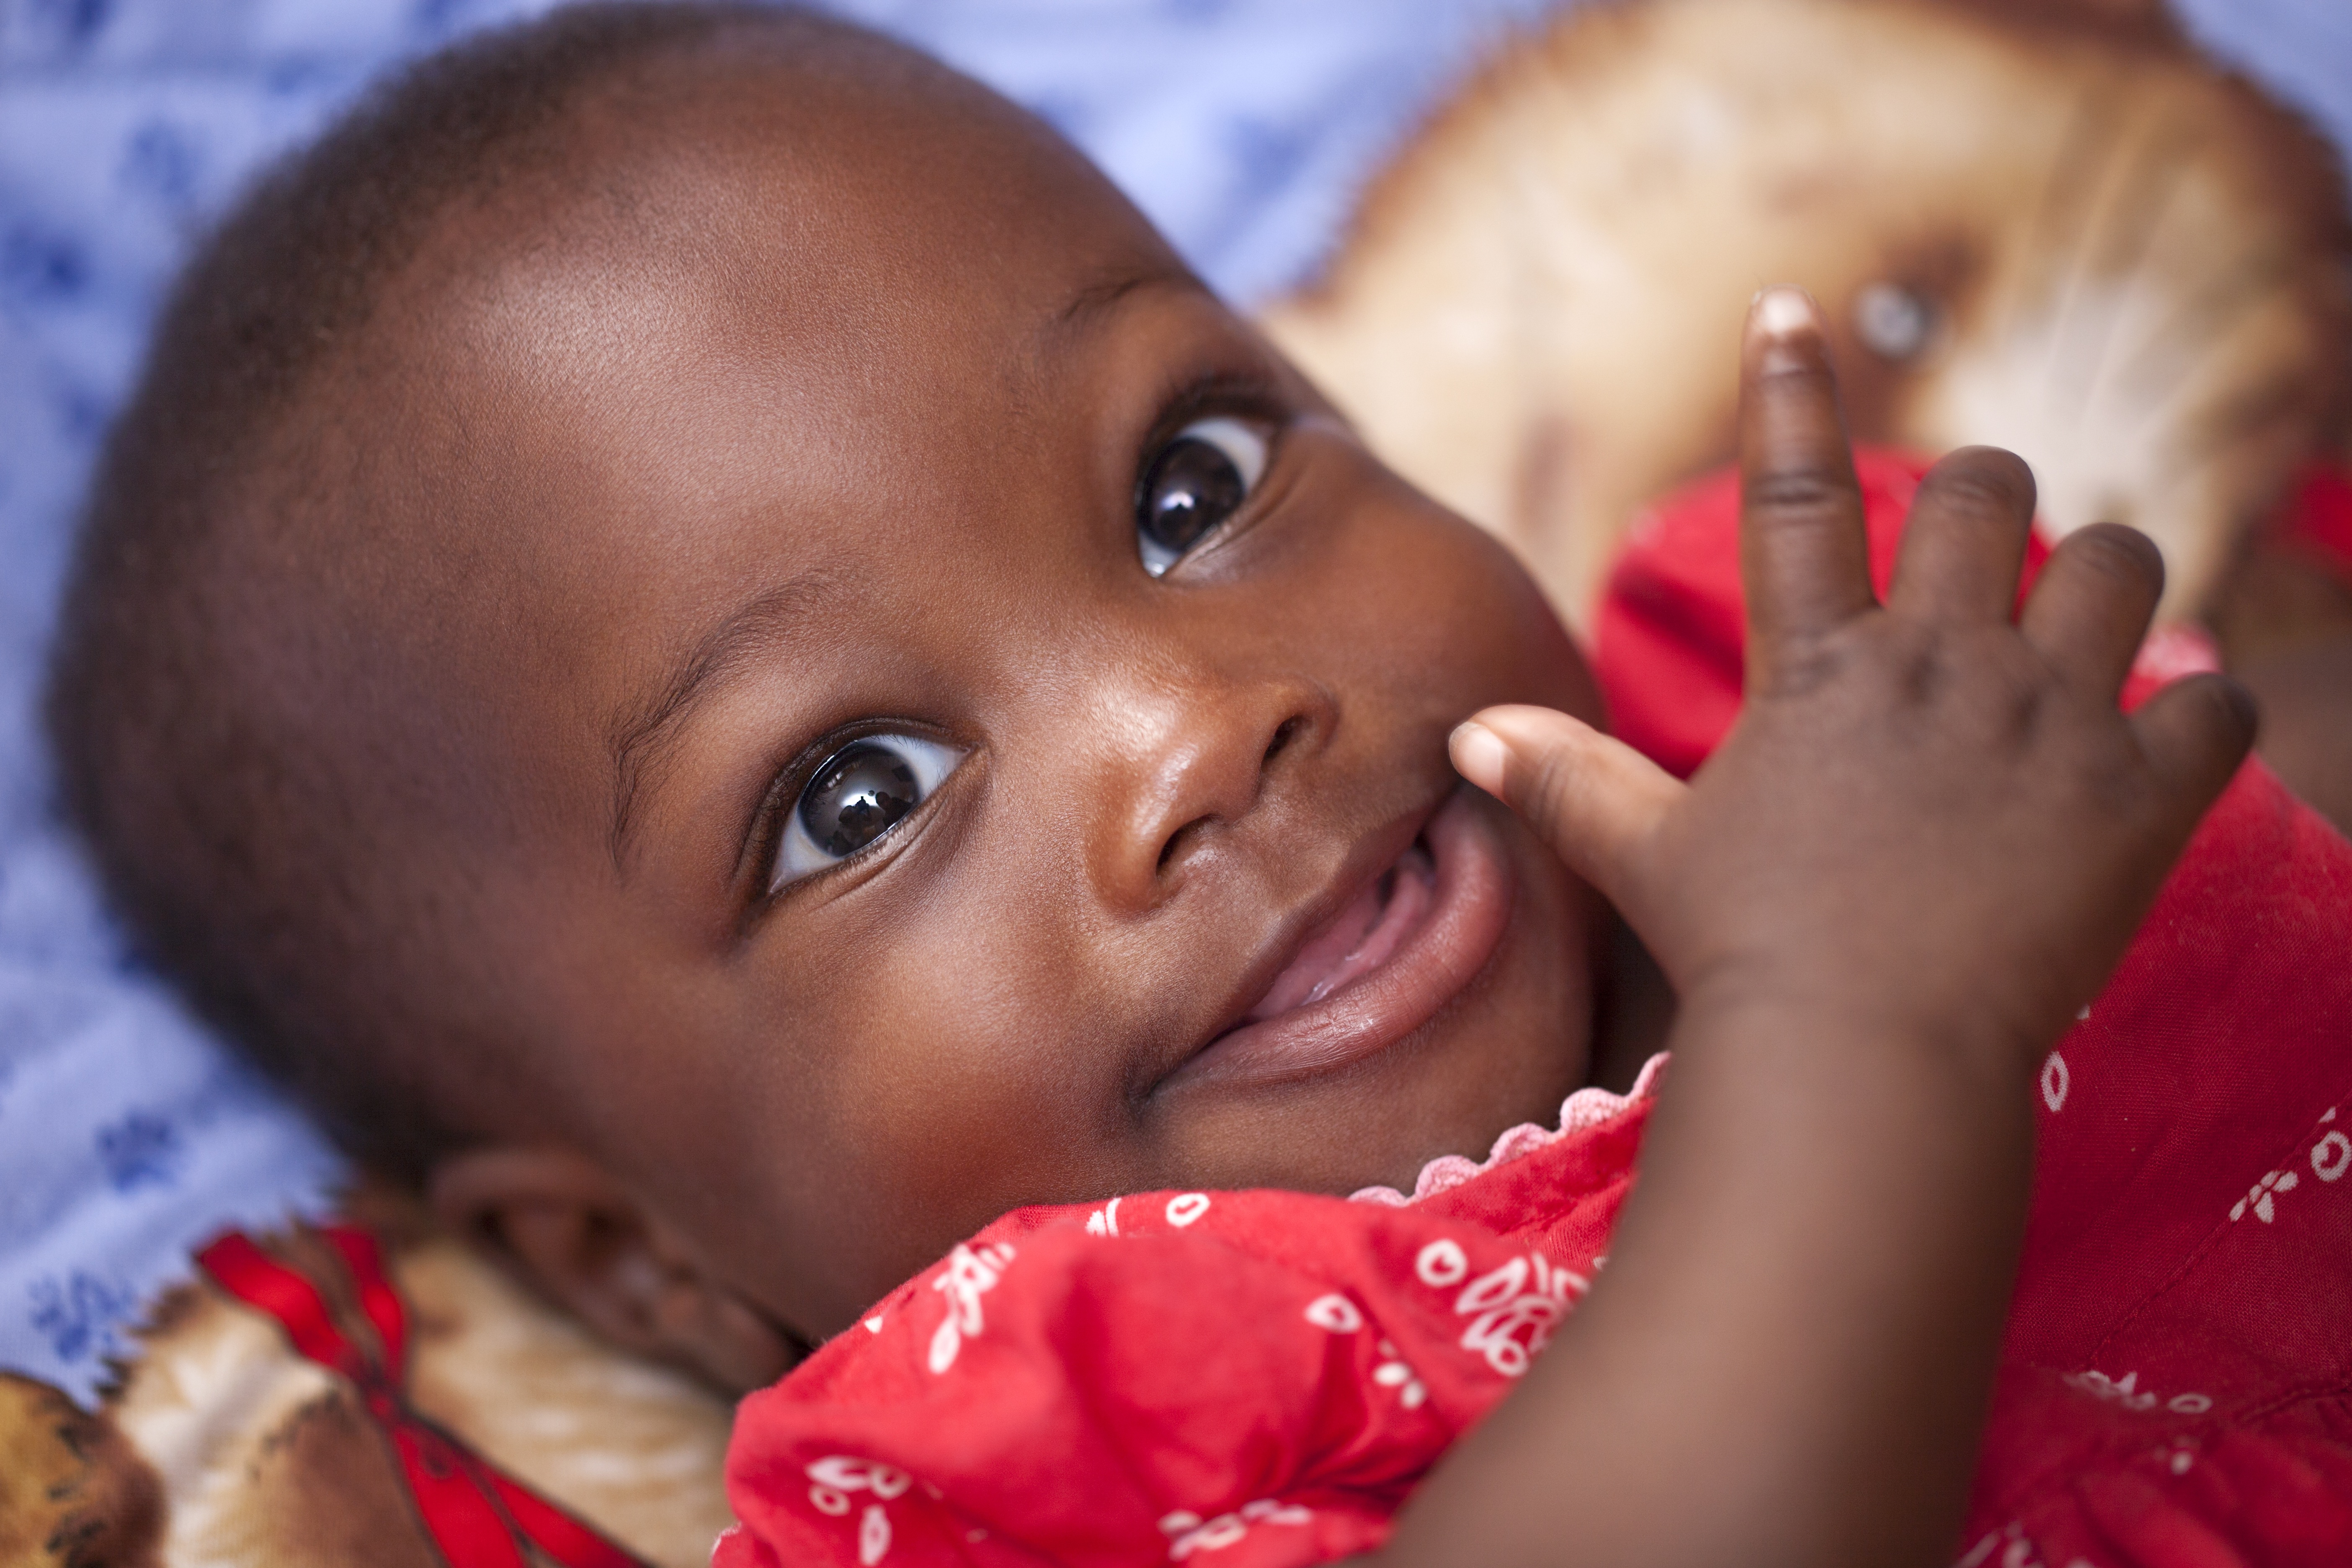
person, people, girl, kid, cute, child, care, baby, facial expression, smile, mouth, close up, human body, face, nose, infant, toddler, eye, skin, organ, laughter, sweetness, emotion